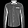
Label: Shirt